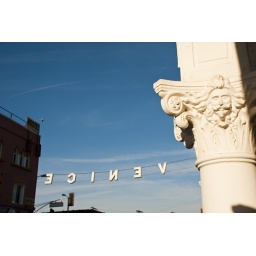
This sign looks over the street one block from the beach.